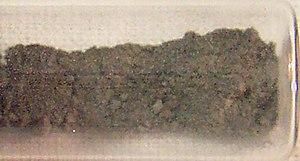
Photo de l'élément Ruthénium sous sa forme pure This image was copied from en.wikipedia.org. The original description was: Ruthenium sample. It is commonly used as a catalyst and usually supplied as a power or ""sponge"" for maximum surface area per volume, hence its appearance here. Photo by RTC."